Describe the emotion expressed in this image:  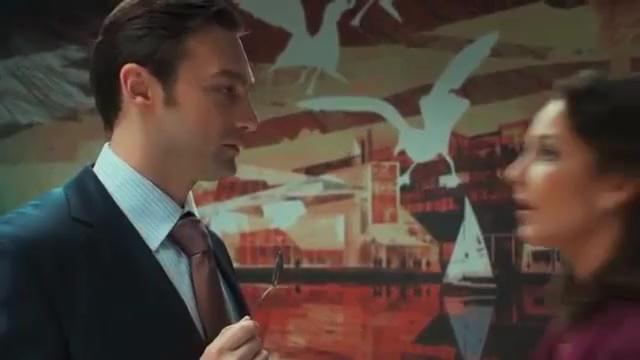
This person displays Fear, valence and arousal with low intensity.